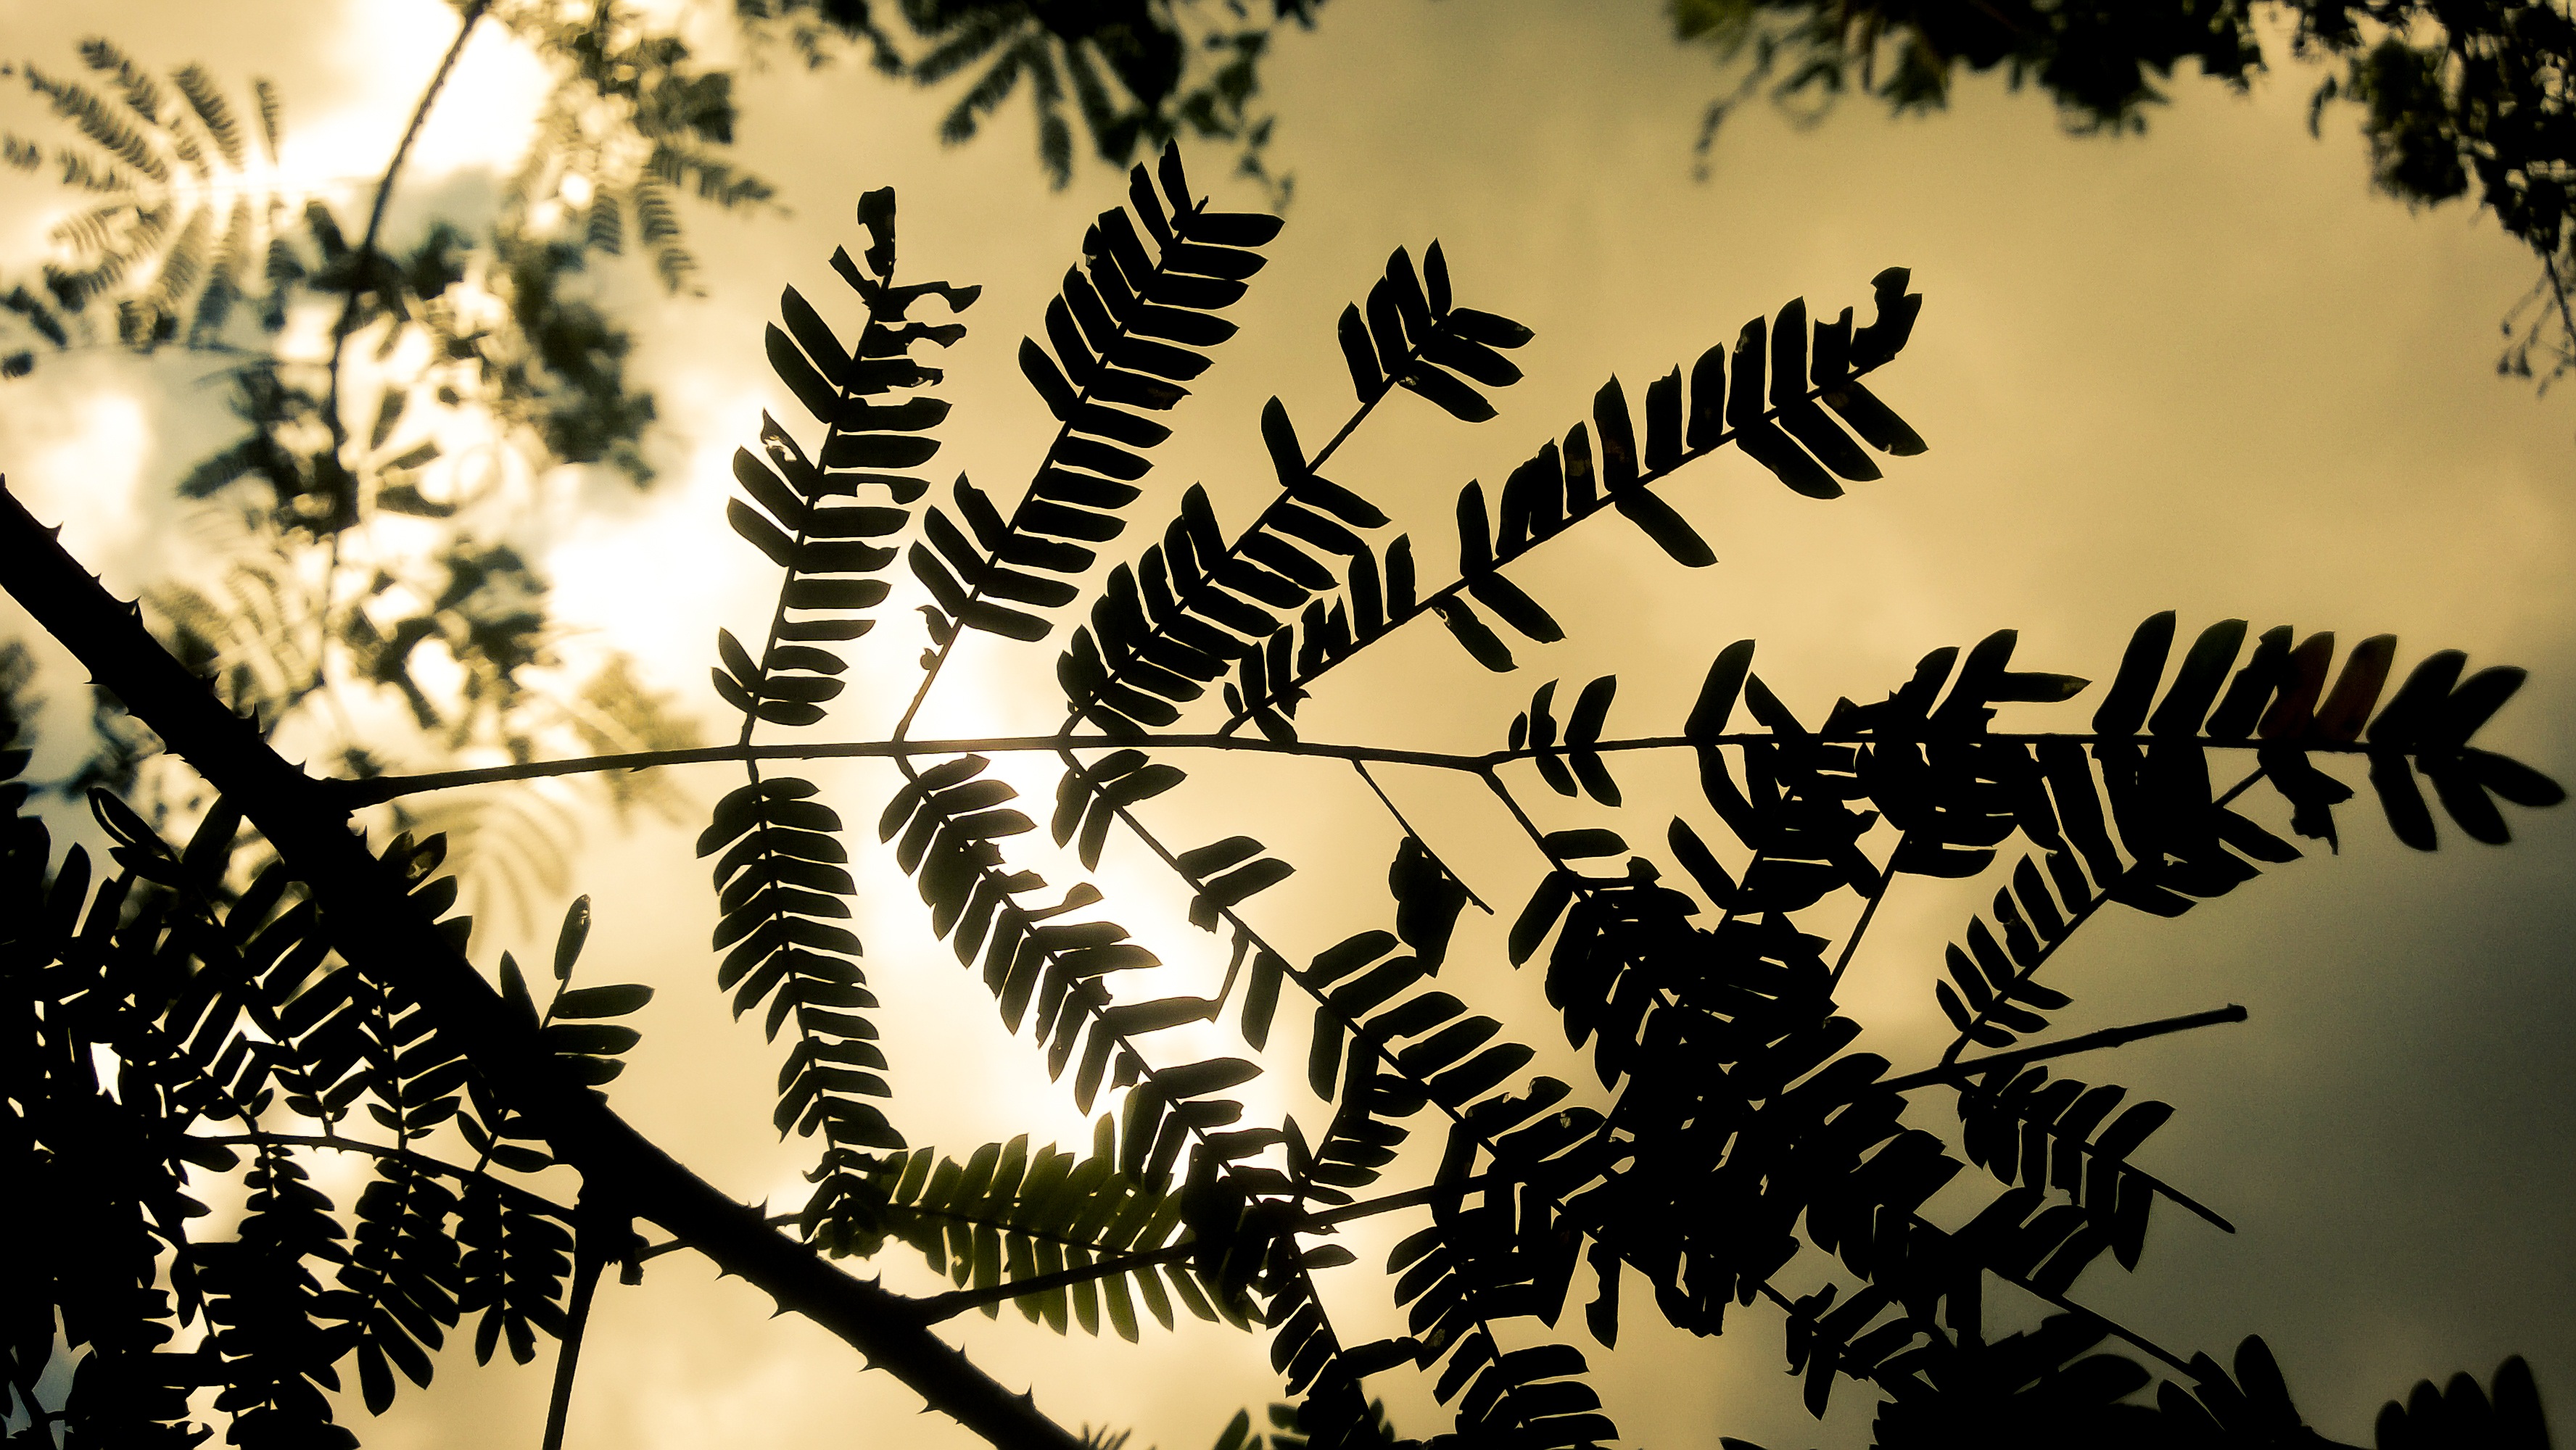
tree, branch, flora, plant, botany, leaf, woody plant, art, flower, sunlight, silhouette, autumn